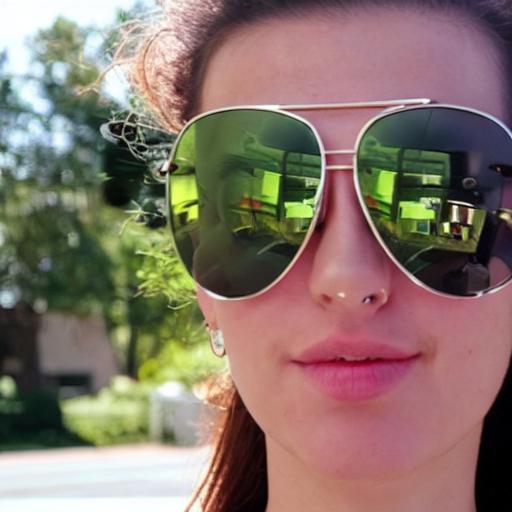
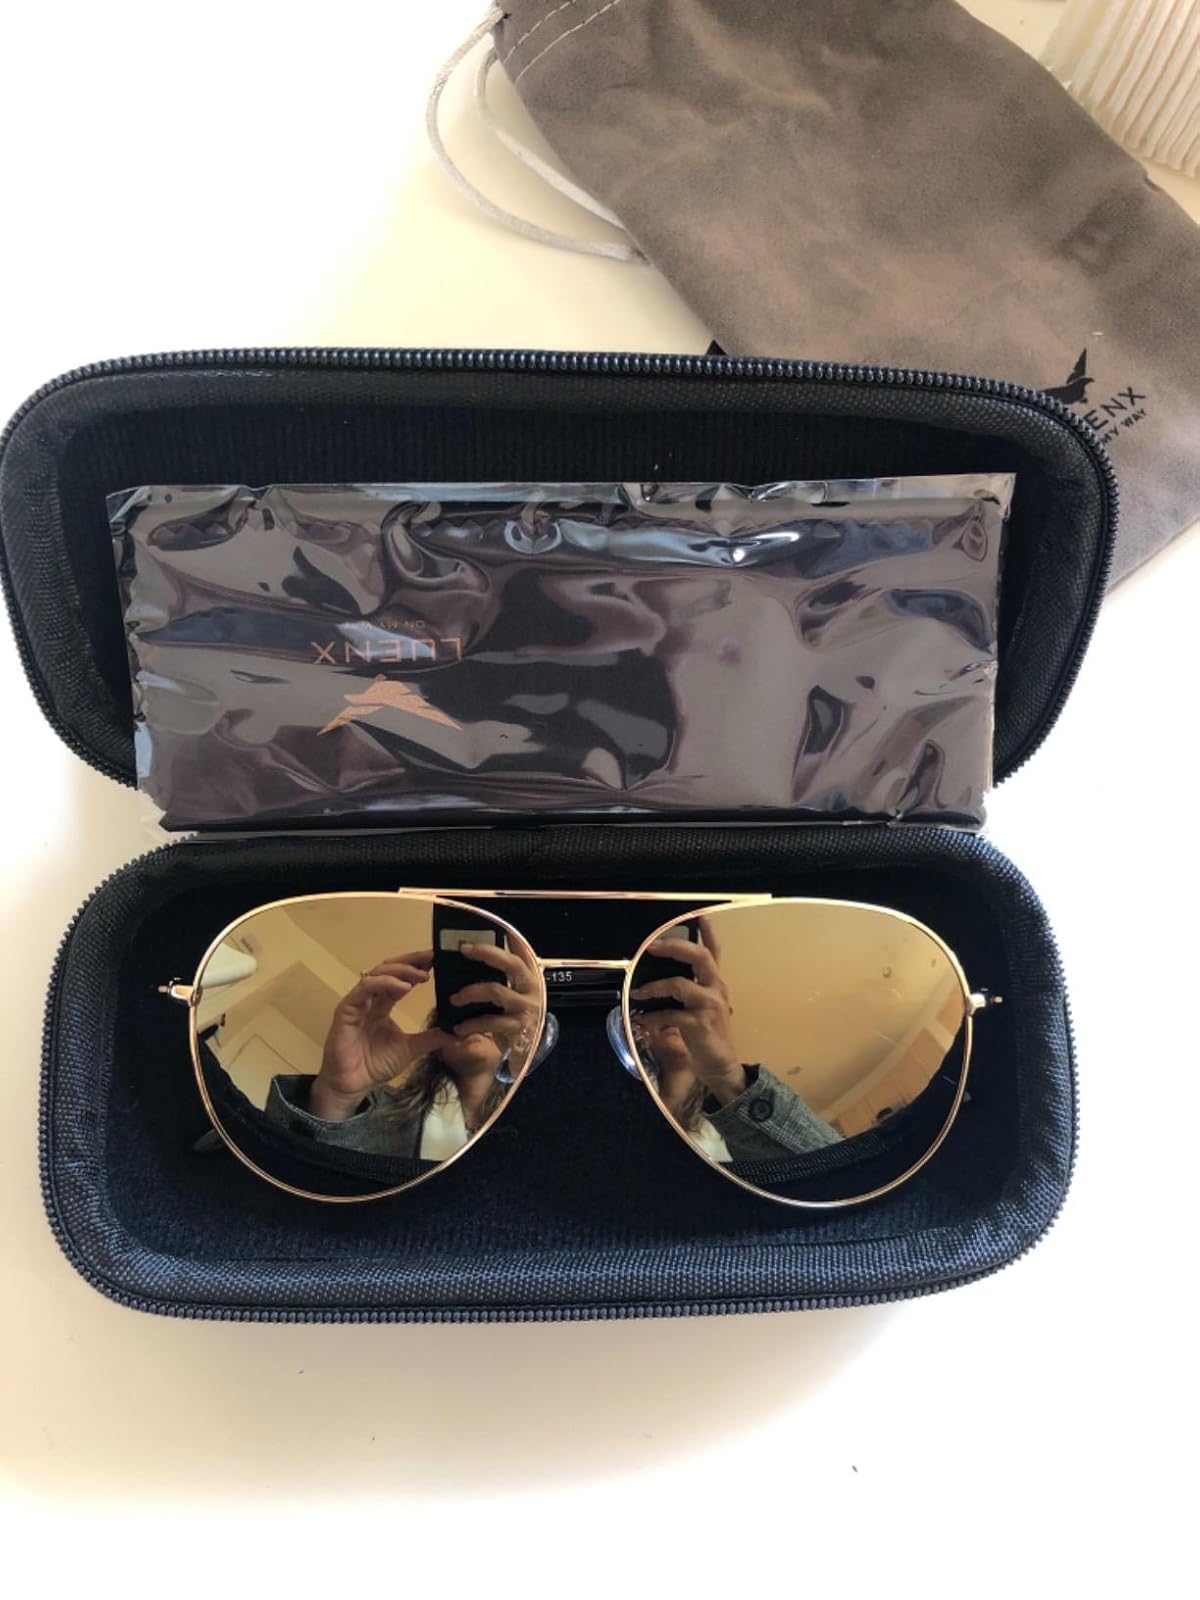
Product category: accessories_sunglasses
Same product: no